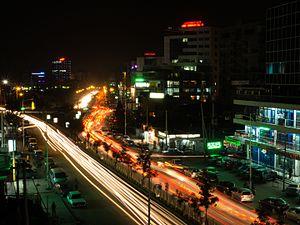
Addis-Abeba est une ville très active de nuit. Photo prise à proximité de Bole MedahneAdem et Edna Mall.